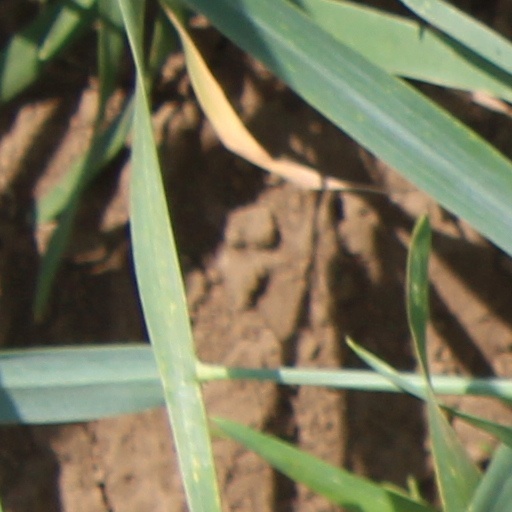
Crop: wheat